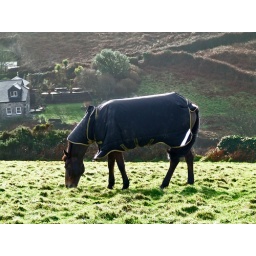
Another horse in the field